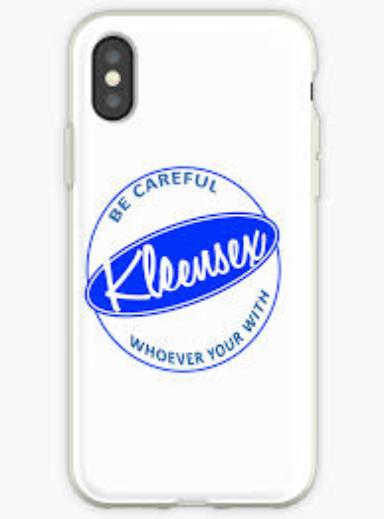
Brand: kleenex
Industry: Necessities